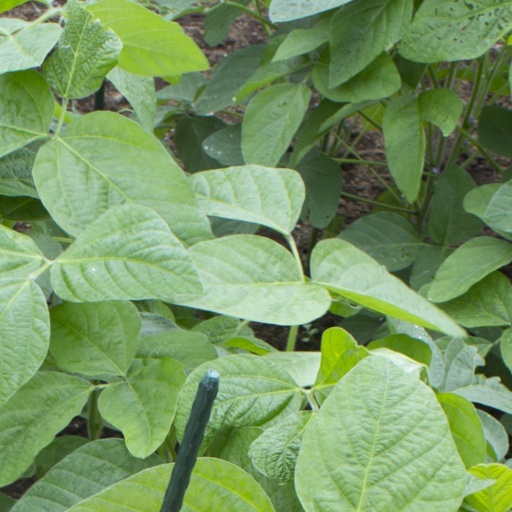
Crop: soybean